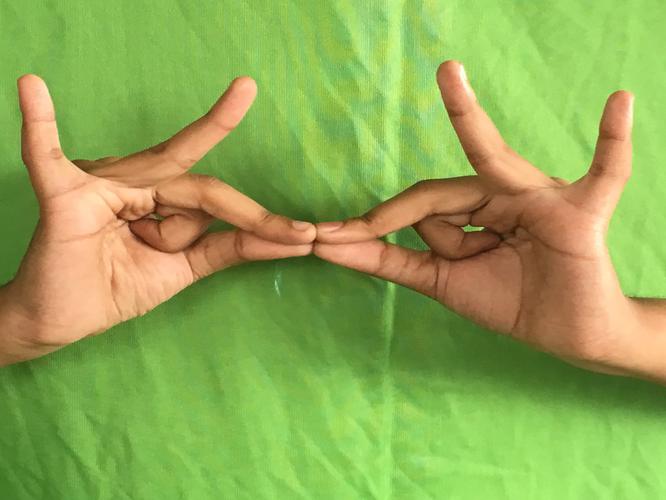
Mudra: Sakata
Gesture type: double_hand